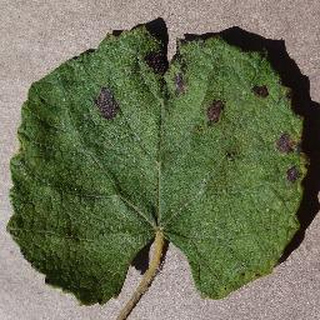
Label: grape_leaf_blight